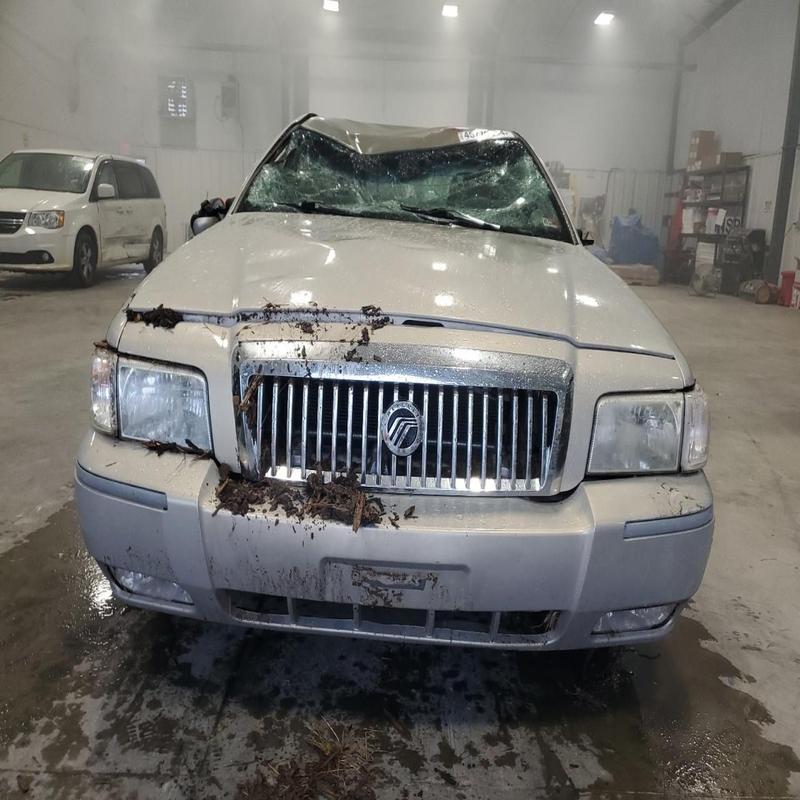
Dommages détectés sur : pare-choc avant, feu avant droit, feu avant gauche, capot, pare-brise avant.
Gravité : majeur